Coralville Transit

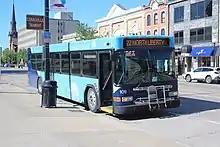
Route 22 at Downtown Interchange.

Prior to October 19, 2020, Coralville Transit consisted of several unnumbered routes, including an express route that served residential areas north of Interstate 80.